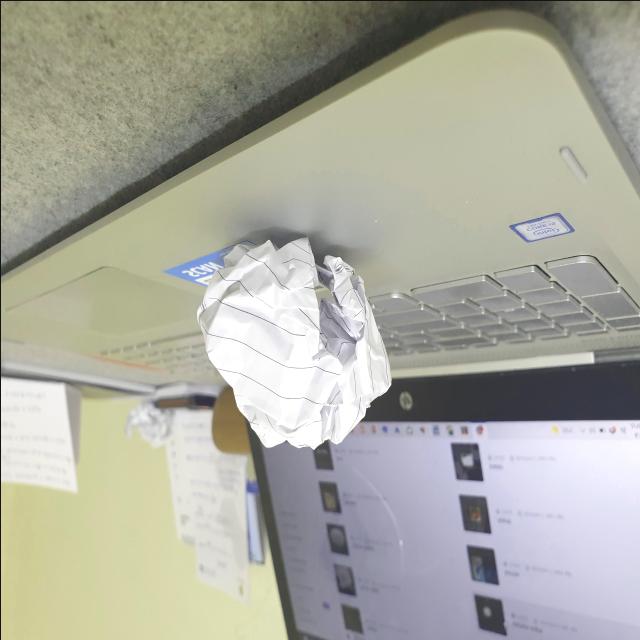
Label: tissues